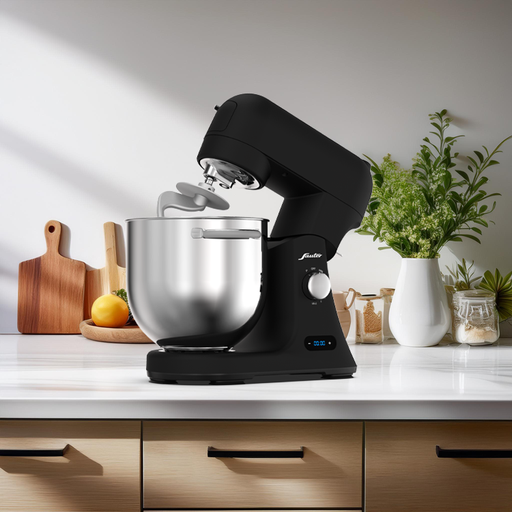
קטגוריה: מתנות בתוספת תשלום
תיאור: מיקסר מבית SAUTER
דגם: KMD7150
תשלום נוסף: 390 ₪
מידע נוסף: מתנה בתוספת תשלום